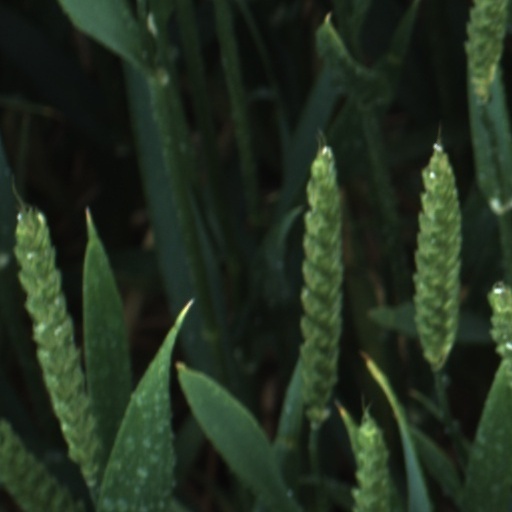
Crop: wheat